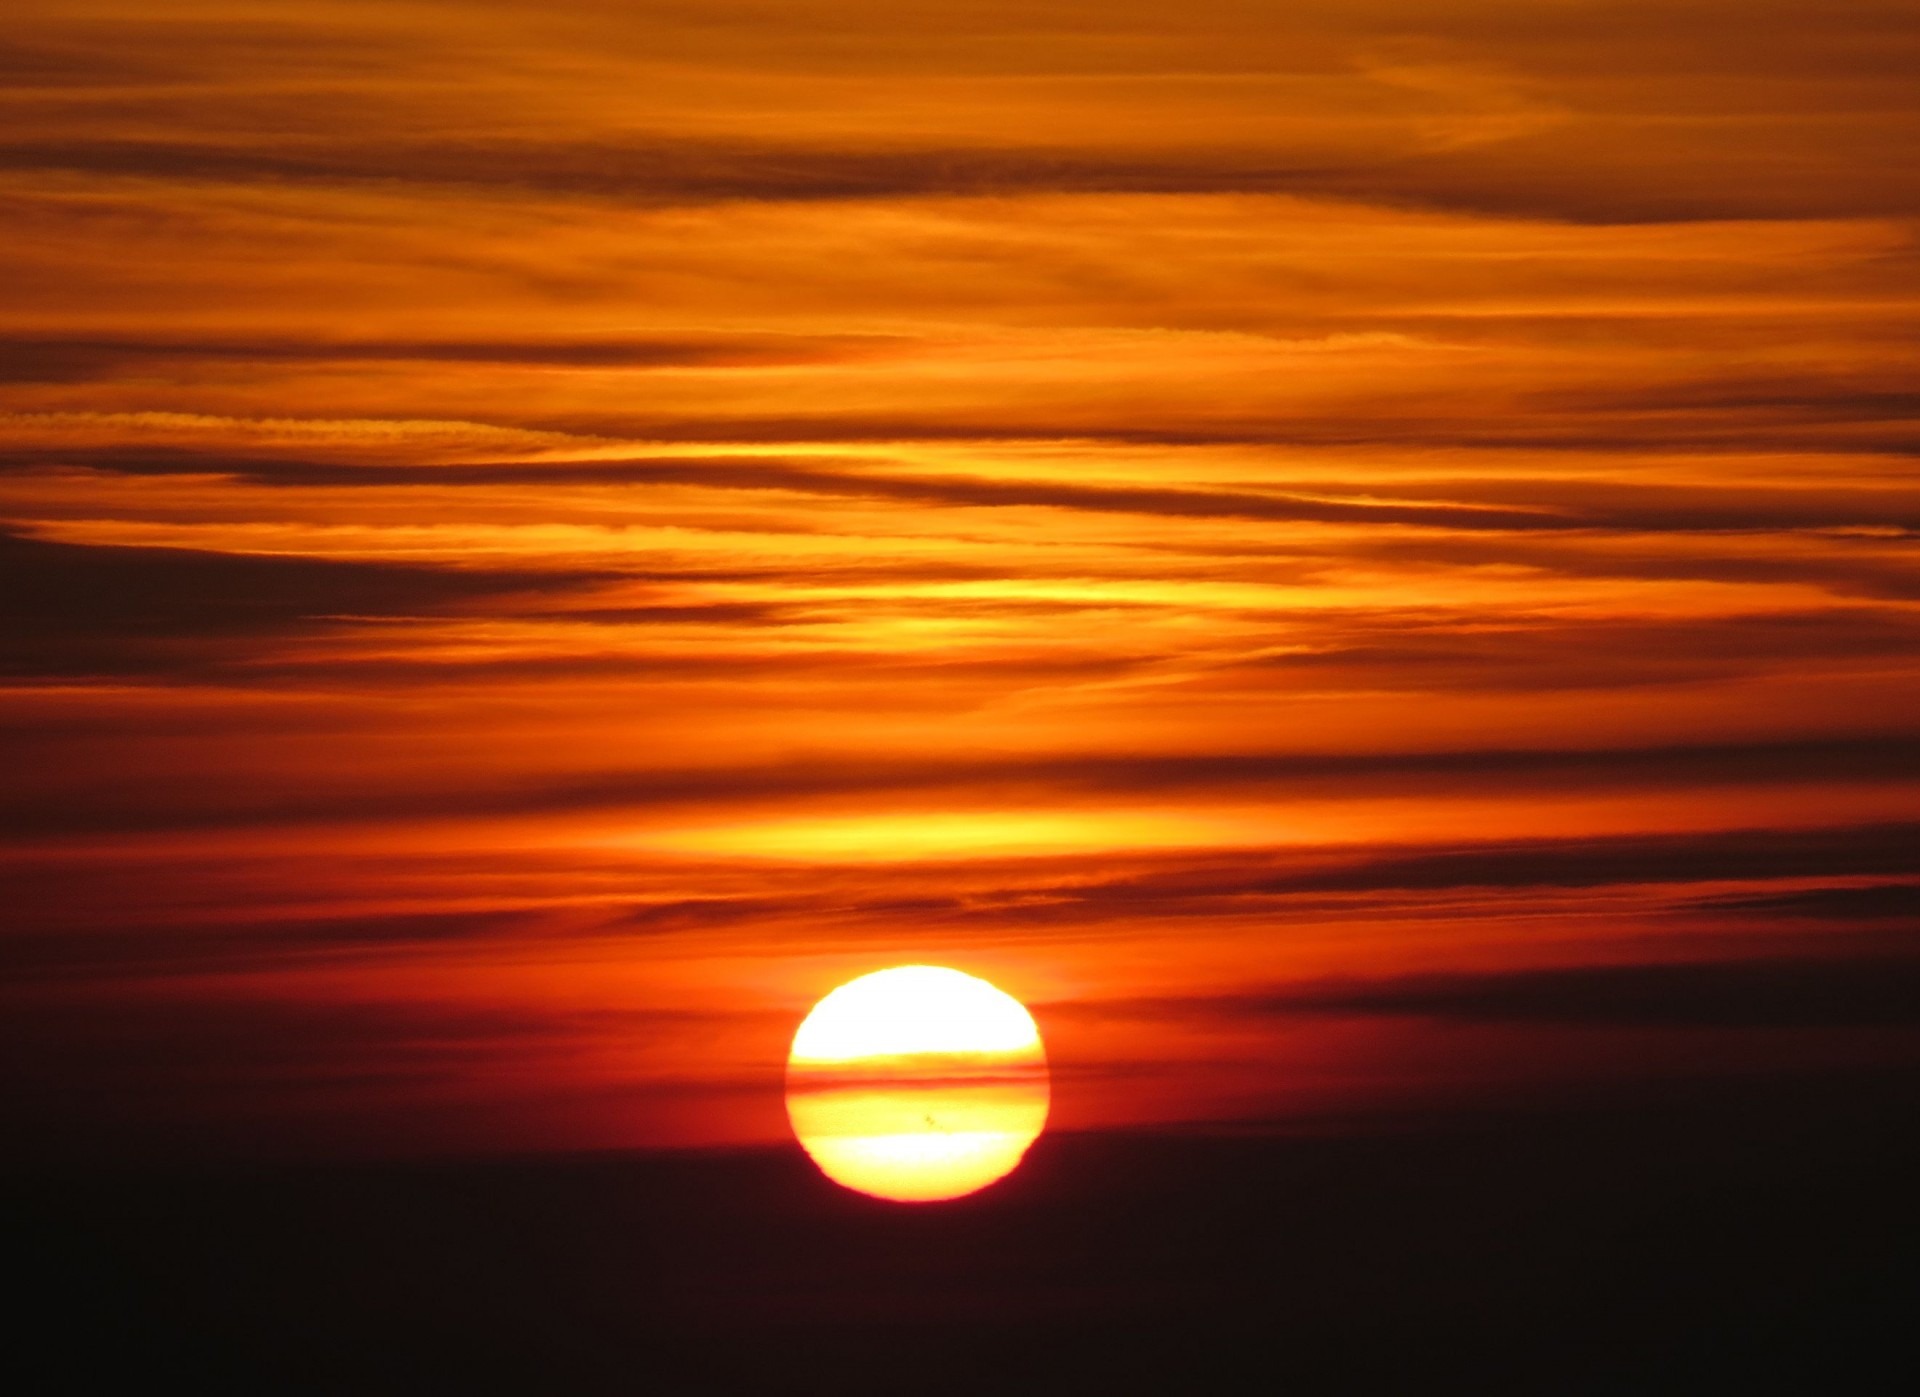
landscape, sea, nature, horizon, glowing, cloud, sky, sunshine, sun, sunrise, sunset, sunlight, cloudy, morning, star, dawn, atmosphere, dark, dusk, evening, orange, scenic, scenery, colorful, outdoors, bright, shiny, fiery, shining, afterglow, astronomical object, evenings, mornings, red sky at morning